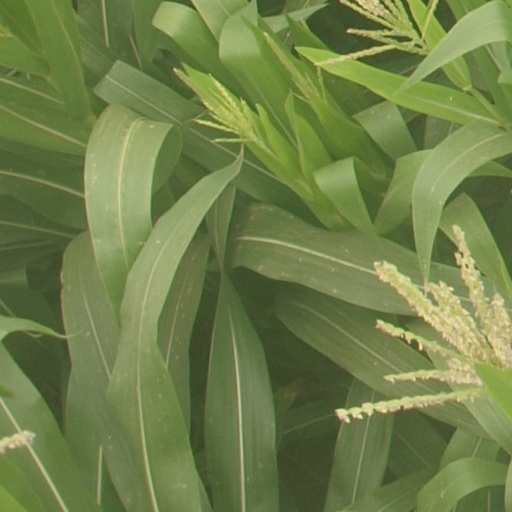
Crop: maize; corn